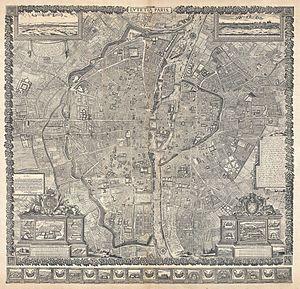
La rue du Mail est une voie située dans le quartier du Mail du 2ᵉ arrondissement de Paris, proche de la place des Victoires.
Cet article recense les plans de Paris, en France.